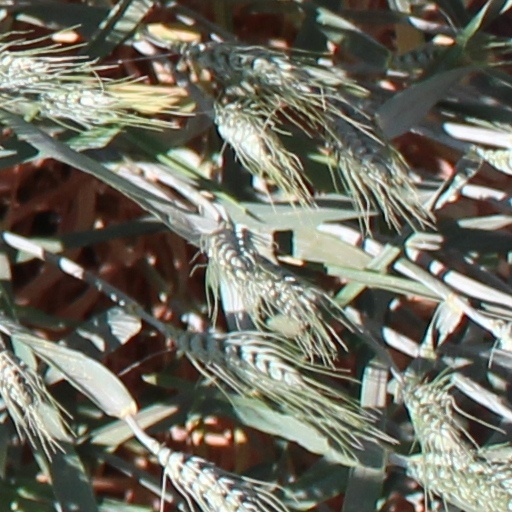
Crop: wheat